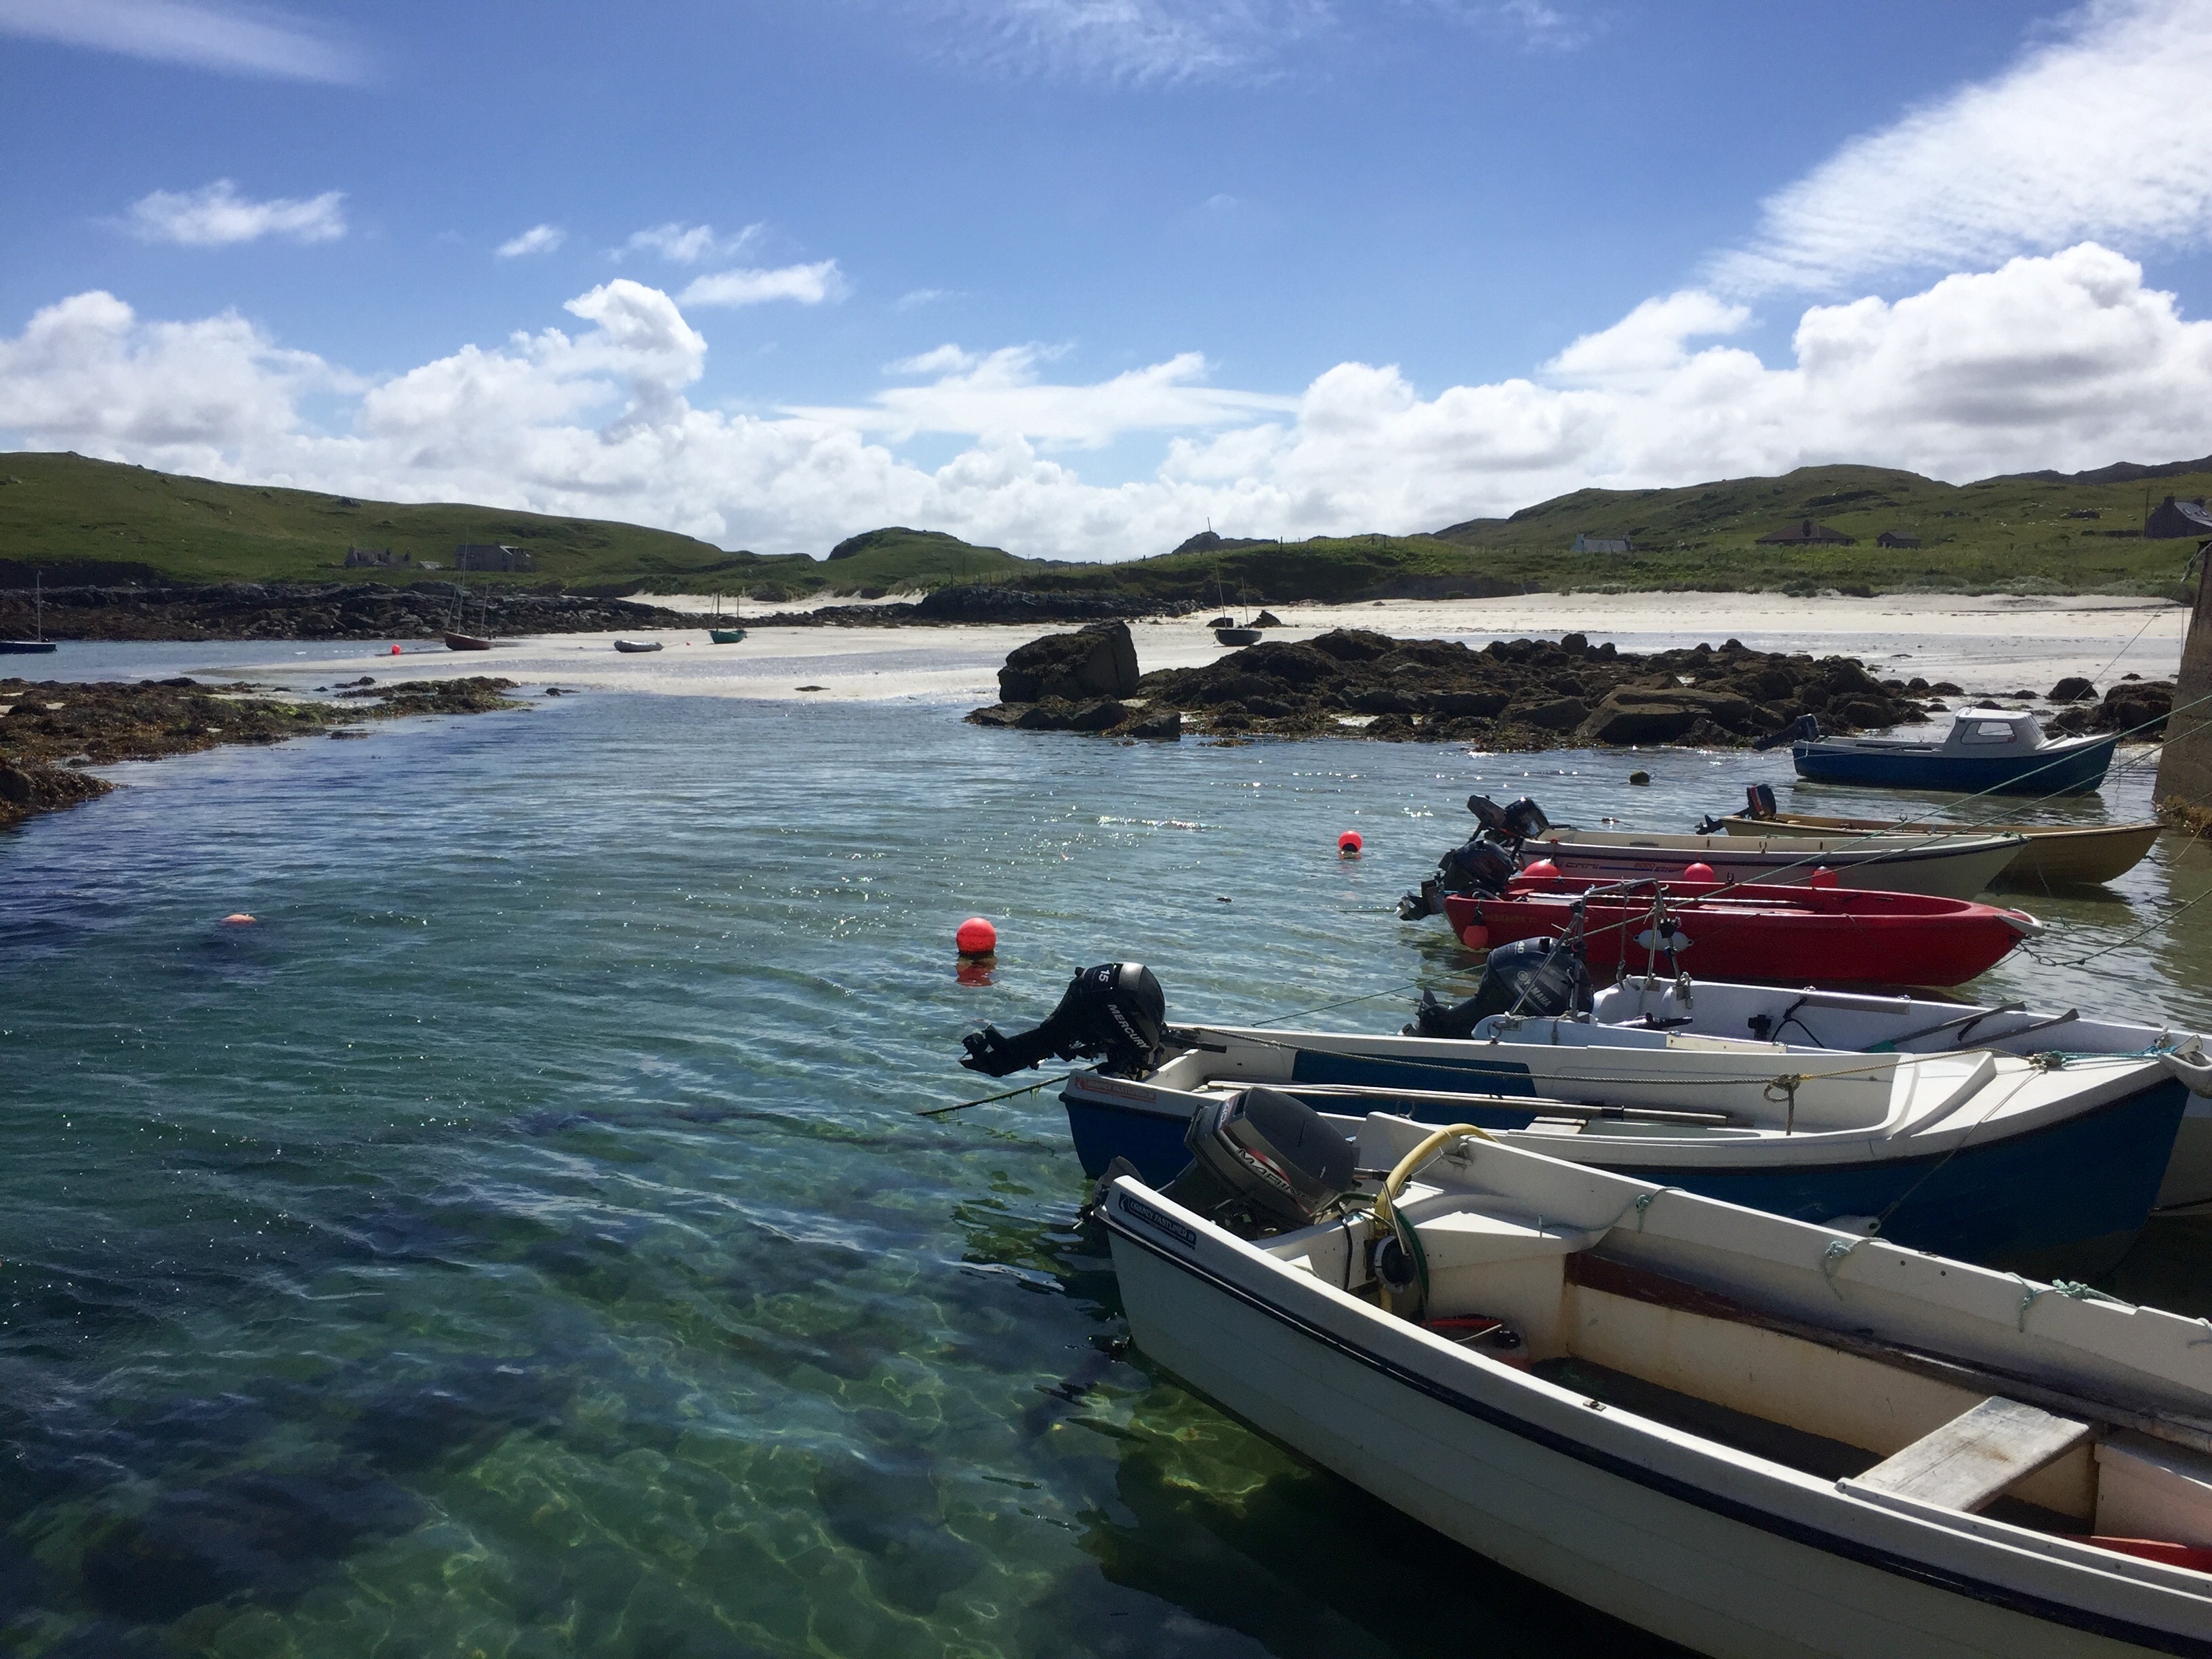
sea, coast, boat, lake, pier, river, vehicle, bay, boating, scotland, watercraft, loch, lewis, hebrides, uig, watercraft rowing